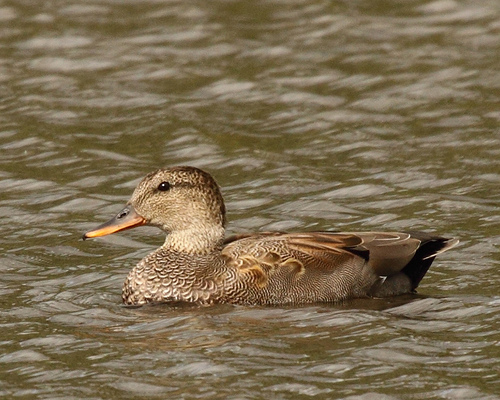
this is a duck with a long orange beak.
a brown and orange spotted duck with orange and brown bill.
this is a brown spotted bird with a tan throat and an orange beak.
this large bird is speckled brown with a long neck and long flat bill.
a brown duck-like water bird that is brown and spotted all over, and has black tail.
this bird is brown withwhite and has a long, pointy beak.
this bird has a long beak and mixture of brown yellow and black on his body and tail.
a water fowl emblazoned with brown and white feathers and an orange and gray bill.
this is a duck with a black and orange bill and various patterns of brown feathers.
this bird is brown with black and has a long, pointy beak.
Species: Gadwall